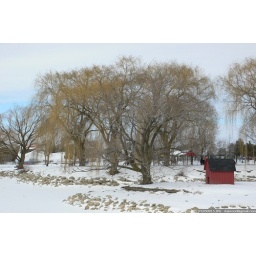
In the park, a duck's winter home on the island surrounded by a frozen lake